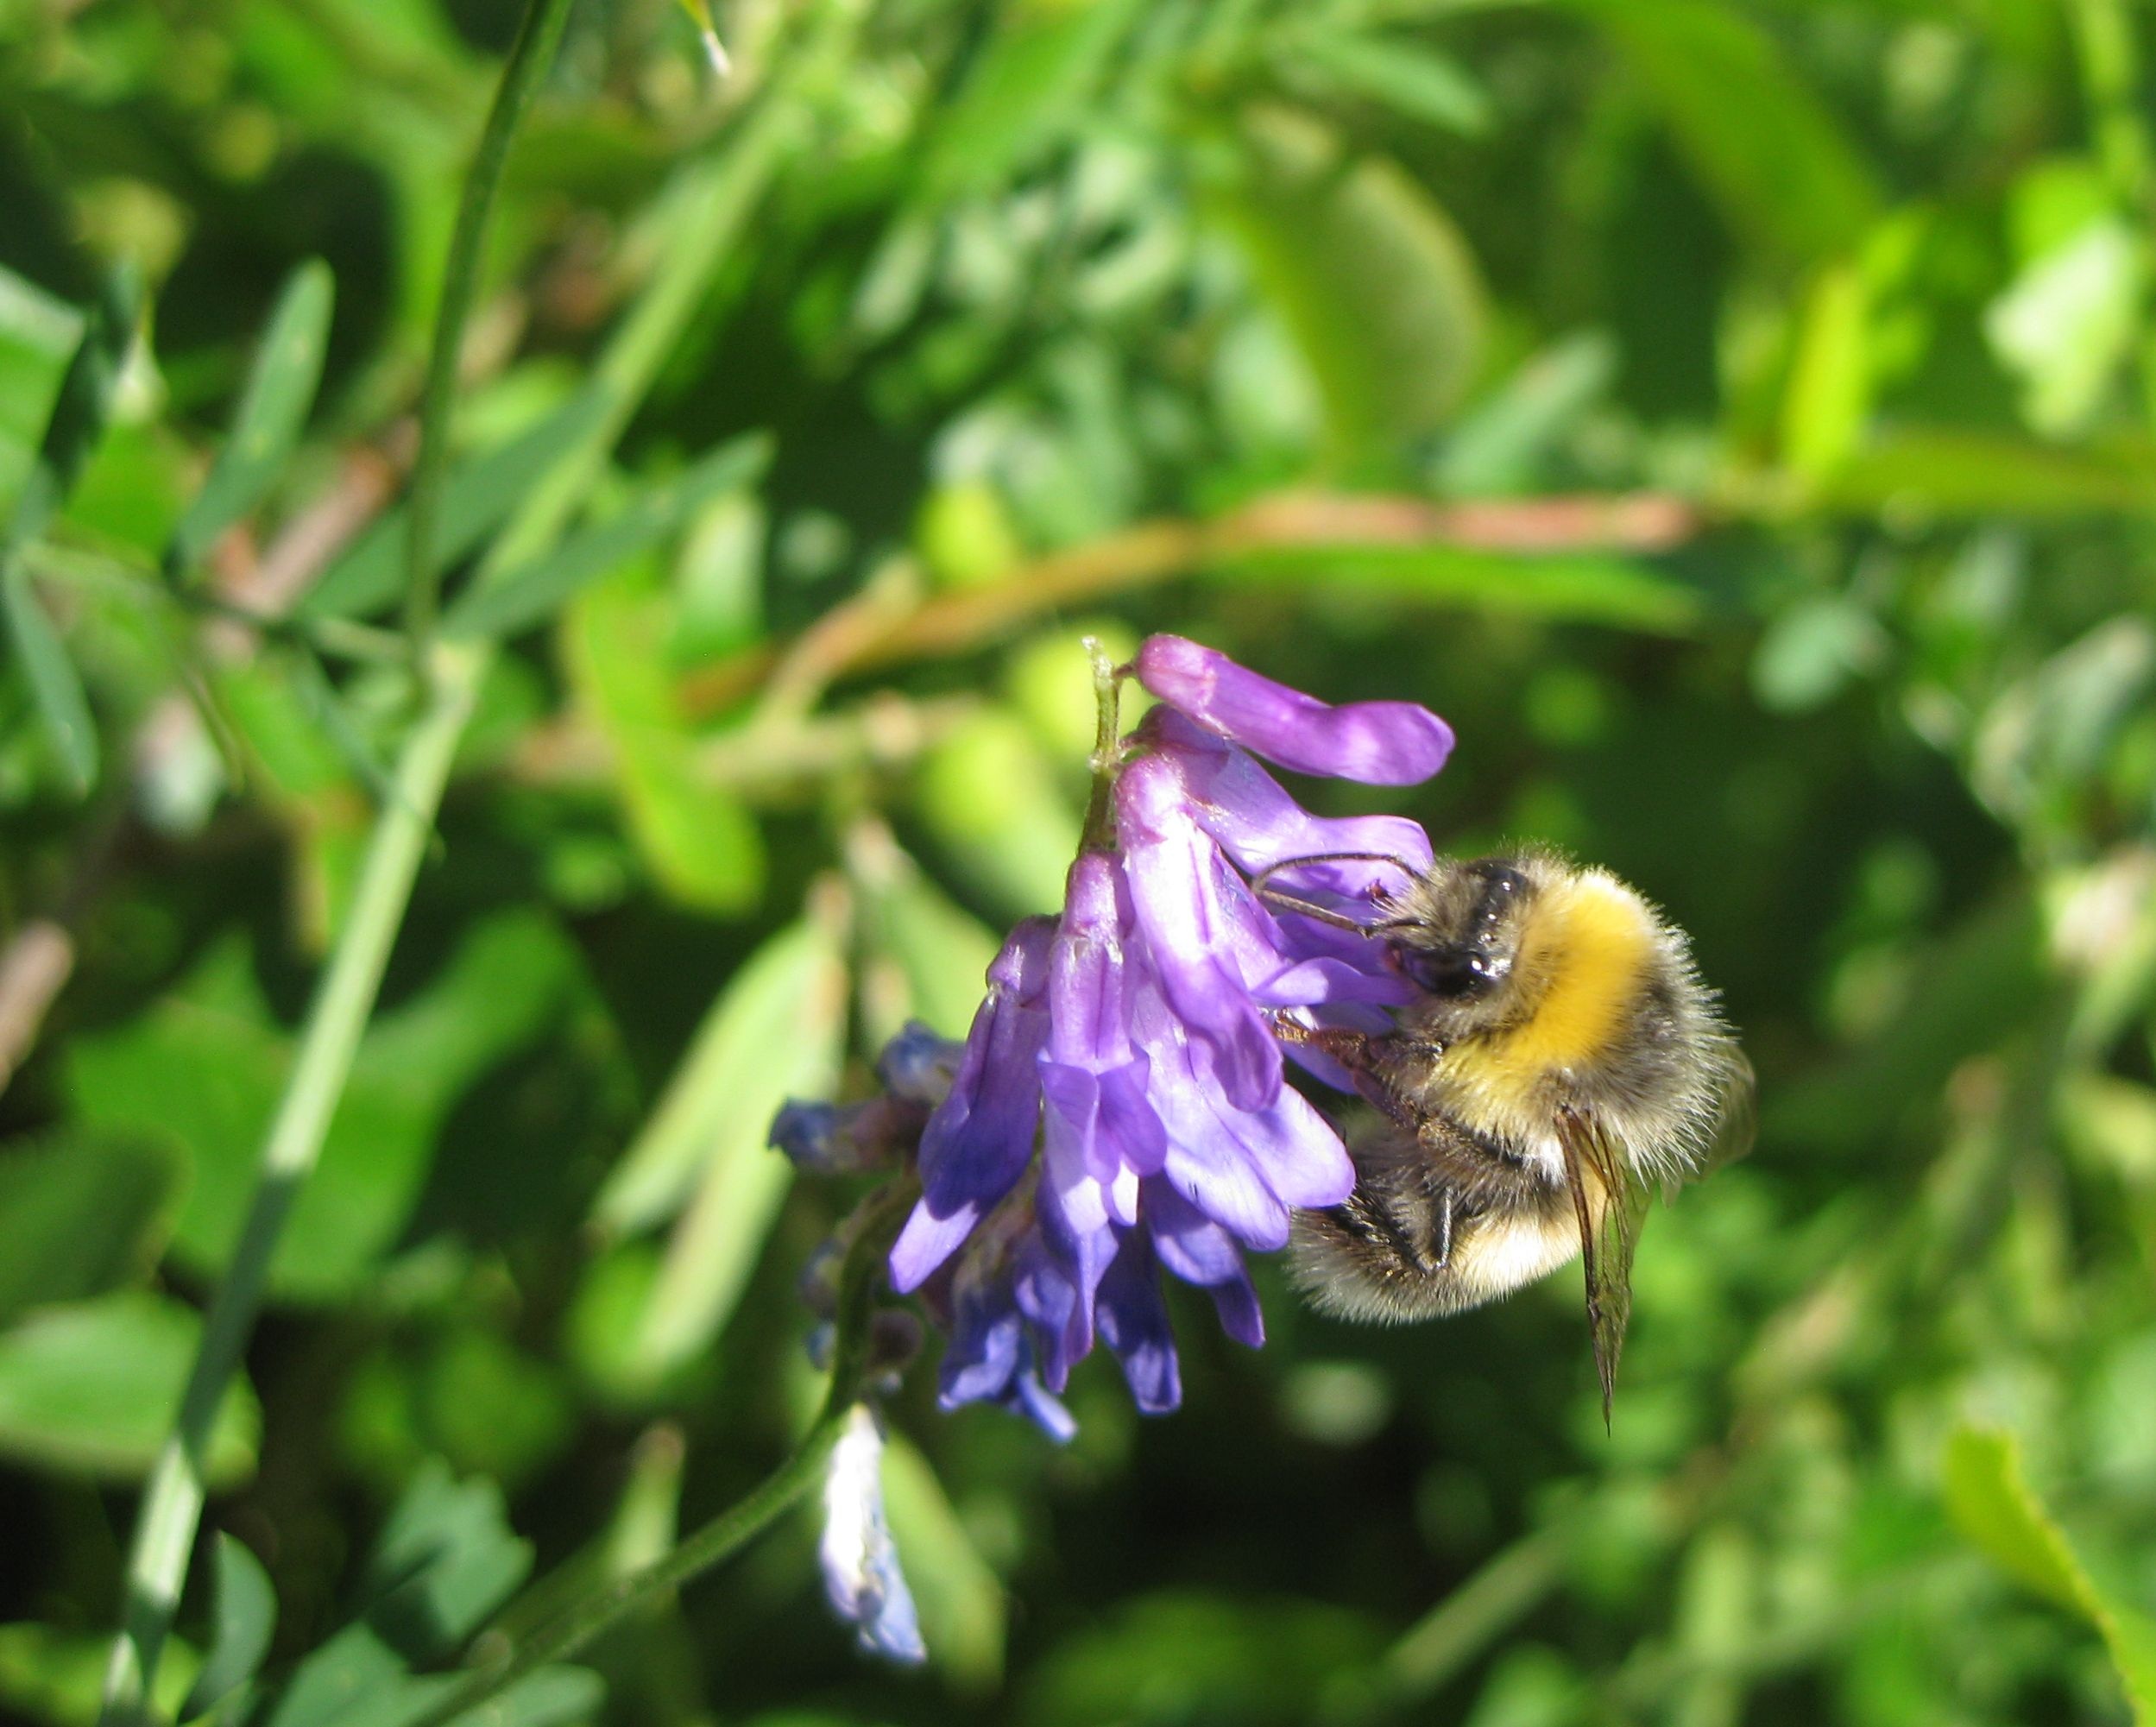
nature, plant, meadow, flower, summer, insect, botany, flora, fauna, invertebrate, wildflower, close up, bee, bumblebee, nectar, macro photography, flowering plant, honey bee, pollinator, land plant, membrane winged insect